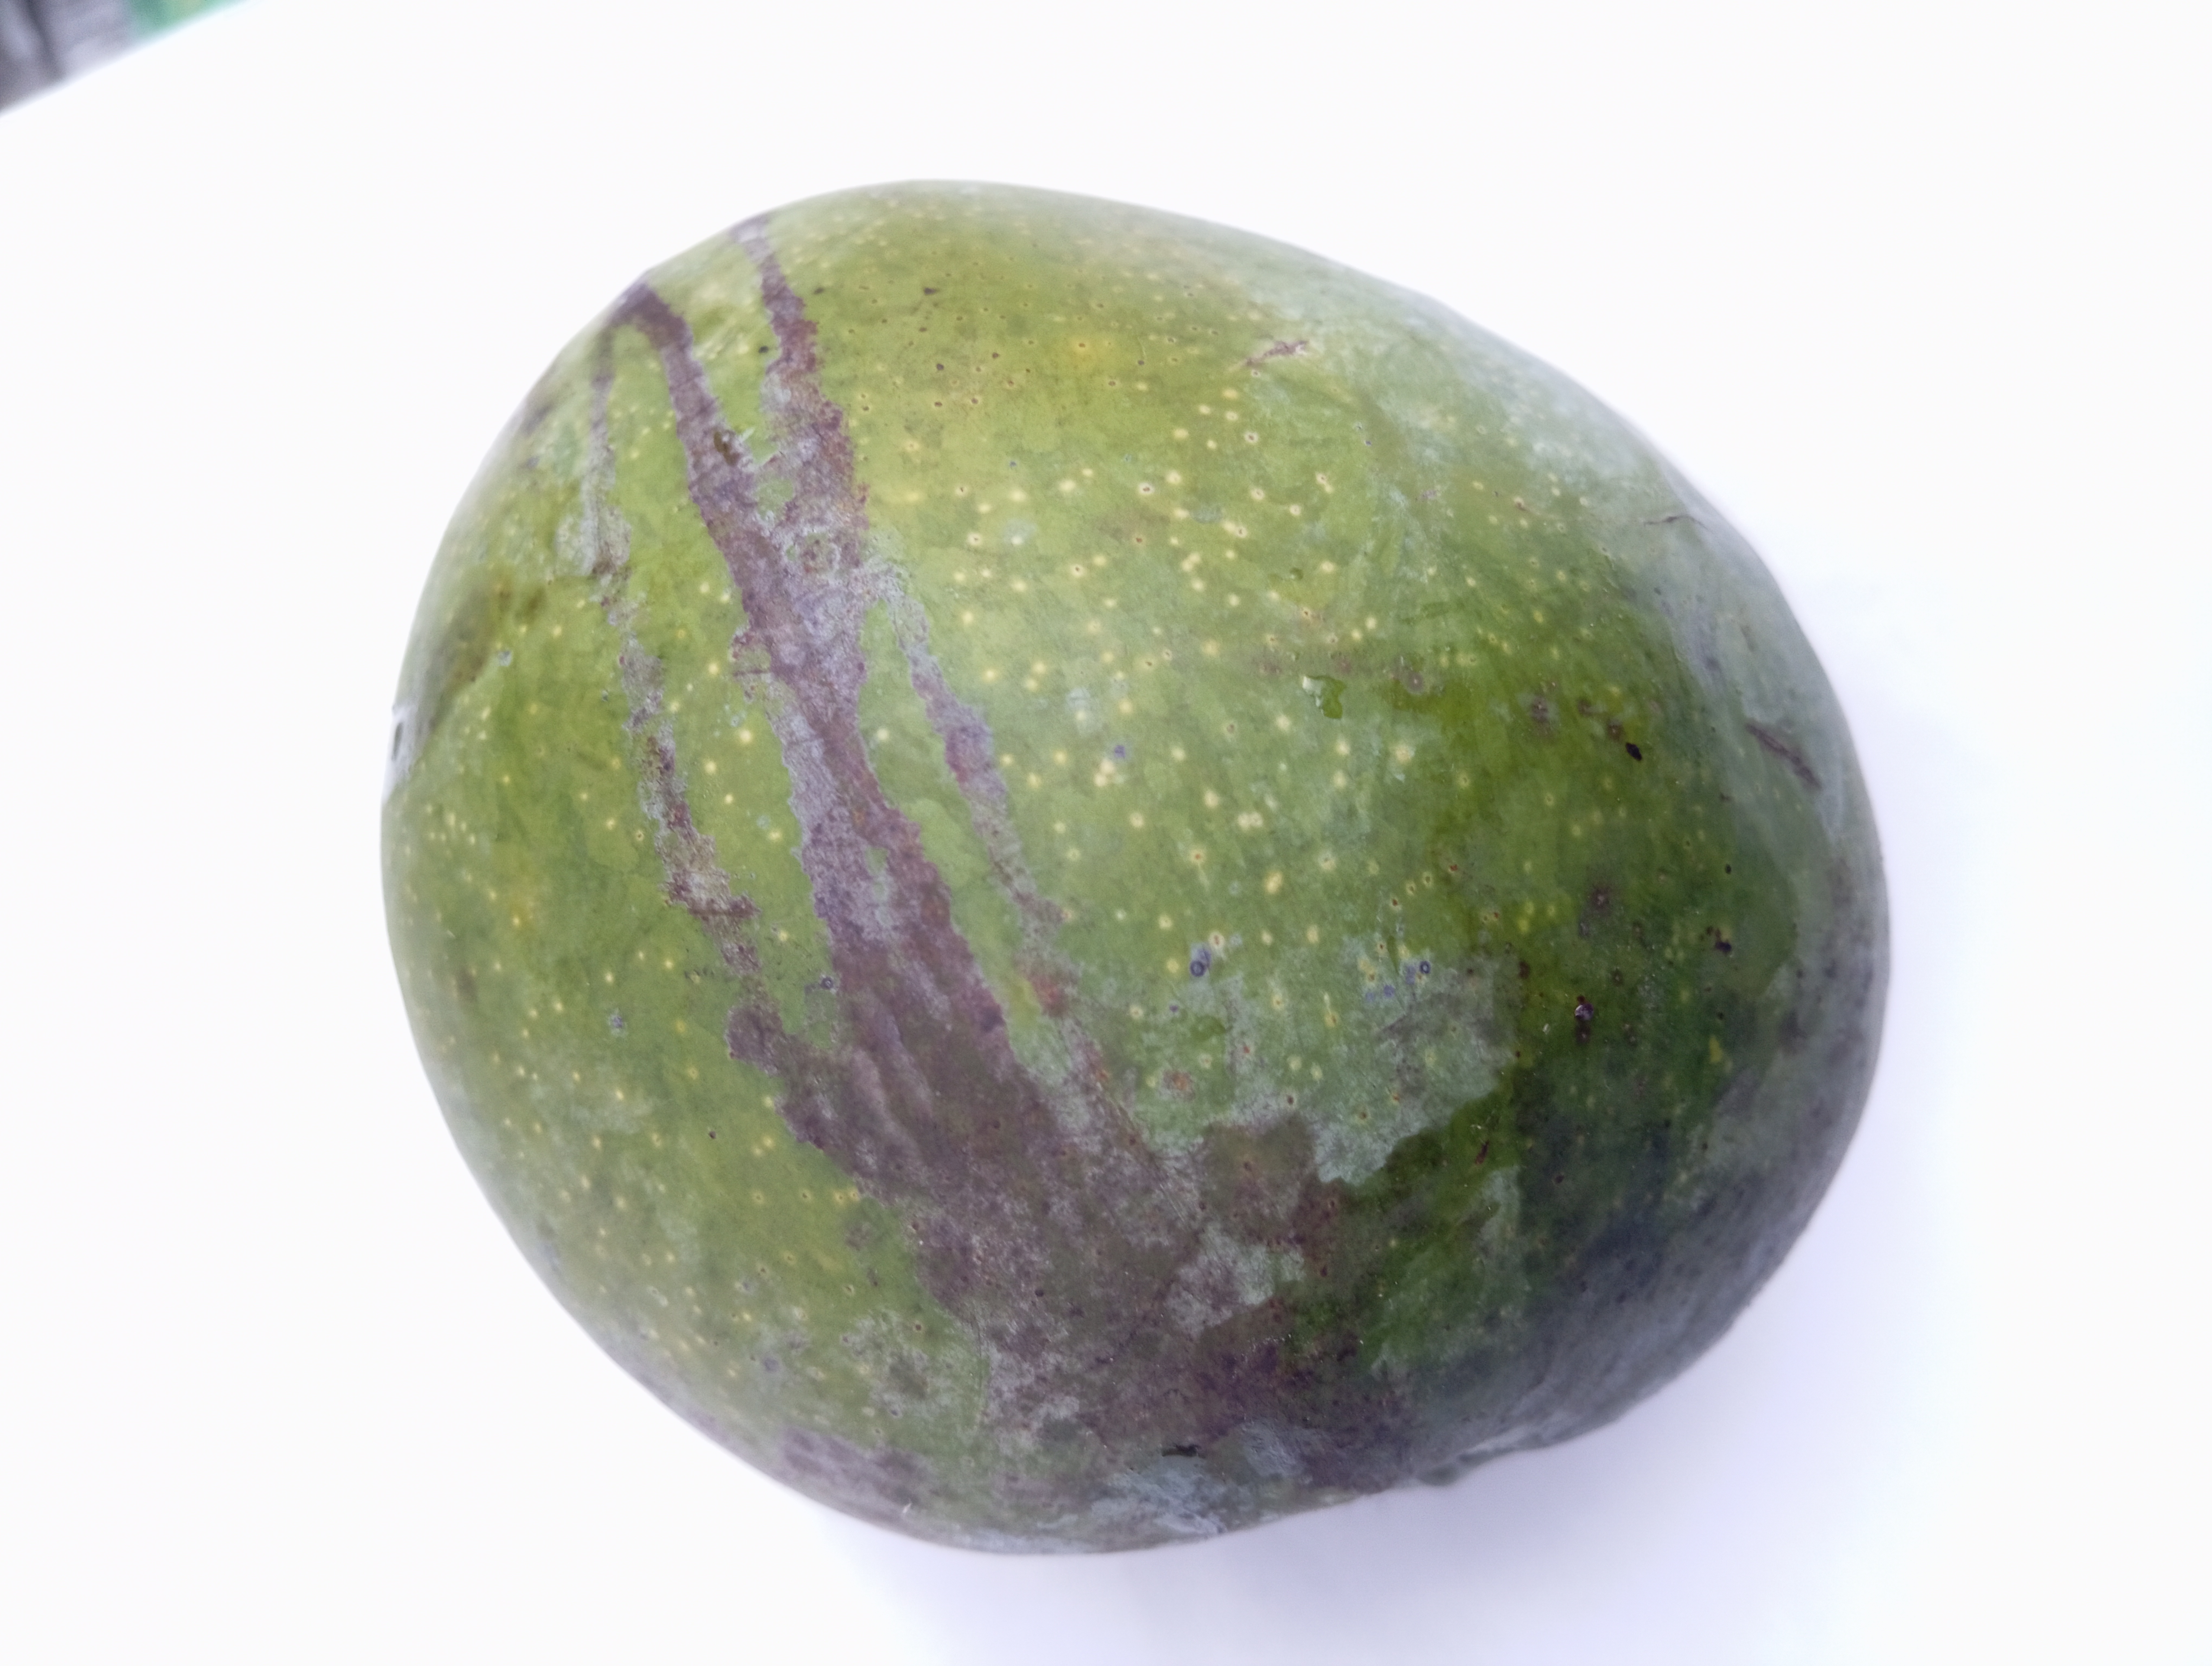
Mango variety: Bari 4